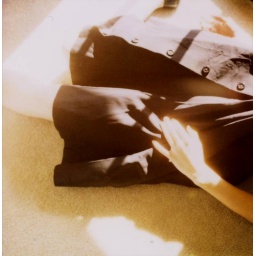
Death in the black dress 2